Sakon, the Ventriloquist

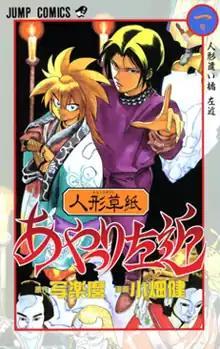
First volume cover, featuring Ukon (left) and Sakon Tachibana (right)

is a Japanese manga series written by (under the alias Sharakumaro) and illustrated by Takeshi Obata. It was serialized in Shueisha's manga magazine "Weekly Shōnen Jump" from May 1995 to January 1996, with its chapters collected in four bound volumes. The plot follows Tachibana Sakon, a puppeteer who solves mysteries with Ukon, a puppet. The manga was adapted into a 26-episode anime television series by TMS Entertainment and broadcast on the satellite network Wowow from October 1999 to March 2000.